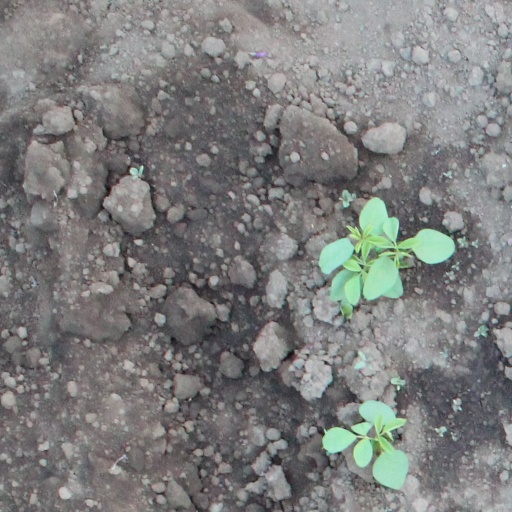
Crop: soybean